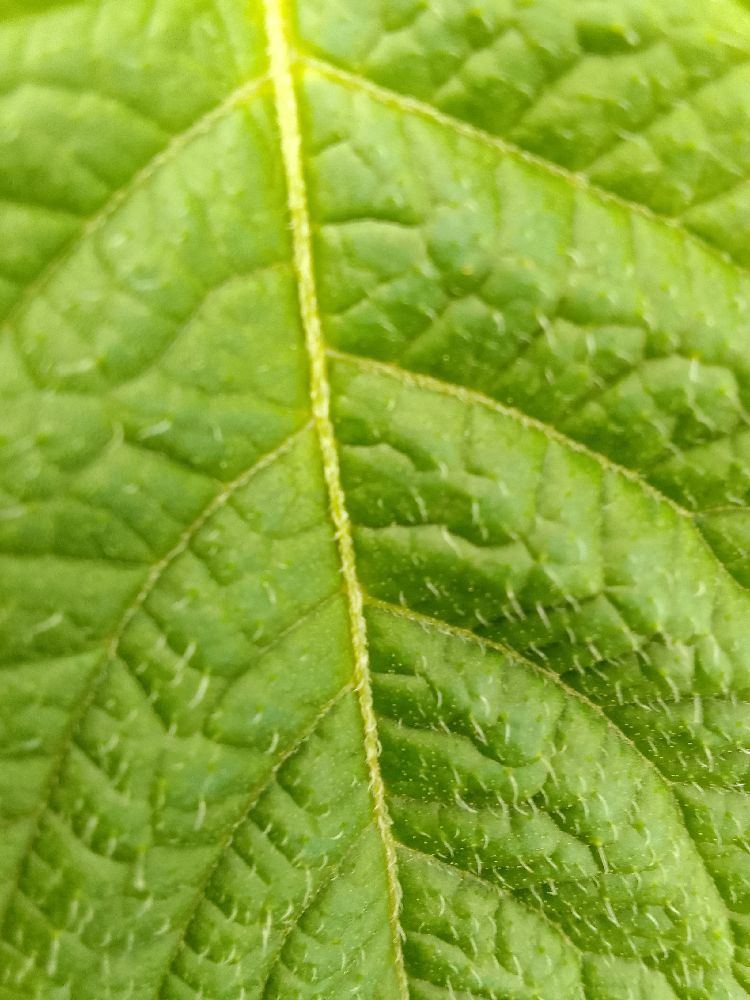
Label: Healthy